Semnan, Iran

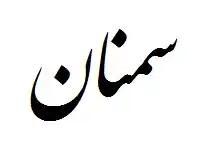
The name "Semnan" in Persian calligraphy.

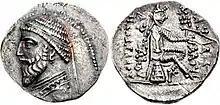
Coinage during the Parthian Era

The city of Semnan has historically been one of the fourteen civil establishments of the ancient, Avesta-era province of "Vern." Semnan remained an important city throughout the era of the Persian Achaemenid Empire. After the invasion of Alexander the Great, which resulted in the fall of the Achaemenid Empire, and the establishment of the Seleucid Empire, the region which hosts the city of Semnan became known as Komesh. The beginning of the prosperous era of the city arrived with the rise of the Arsacid dynasty of Parthia. The Parthians are an Iranian people. The Arsacid dynasty of Parthia was very interested in the importing of Hellenism, or Greek culture. This resulted in the pioneering of sculpting and other forms of Western art in the city of Semnan. One of the capital cities of the Parthian Empire was Hecatompylos, and its ruins and numerous historical sites remain between the modern day city of Semnan and Damghan. With the fall of the Parthian Empire, and the rise of the Persian Sassanid Empire, Zoroastrianism was chosen as the state religion, and the city of Semnan was once again brought under the reign of Persian customs and traditions.